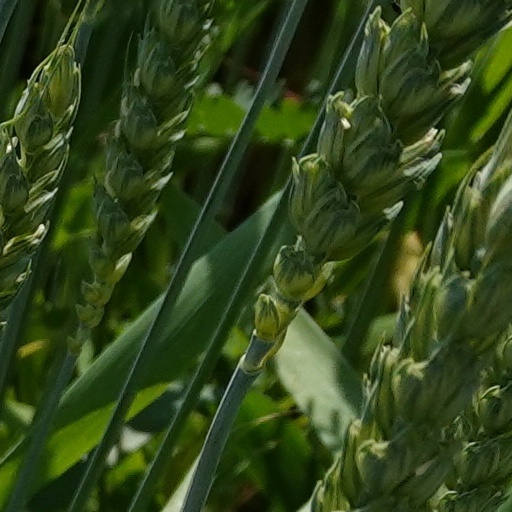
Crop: wheat